Cold Spring Grange Hall

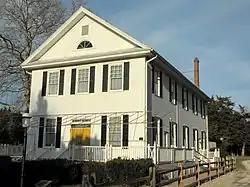

The Cold Spring Grange Hall is located at 720 Seashore Road (U.S. Route 9) in the Cold Spring section of Lower Township in Cape May County, New Jersey, United States. The historic grange hall was built in 1912, designed as the meeting hall for the Cold Spring Grange #132. It was added to the National Register of Historic Places on March 30, 1998, for its significance in architecture and social history. It is at the entrance of Historic Cold Spring Village and is run as a restaurant.